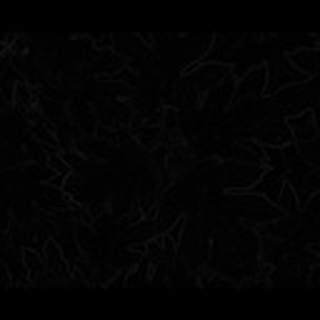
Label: healthy_cotton